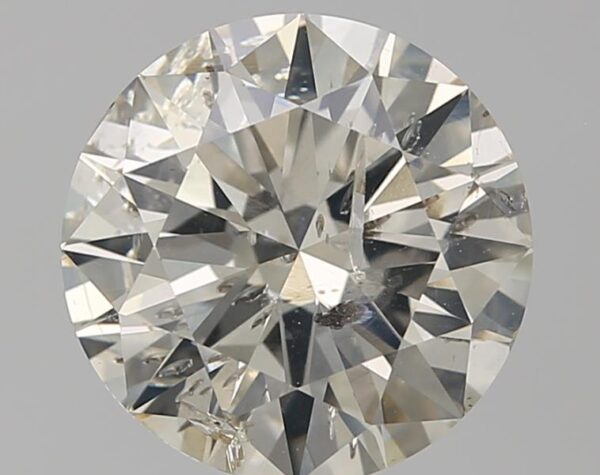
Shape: round
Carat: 3.06
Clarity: I2
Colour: K
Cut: VG
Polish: VG
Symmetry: VG
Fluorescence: ST
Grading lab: NONCERT
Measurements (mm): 9.336 x 9.393 x 5.6